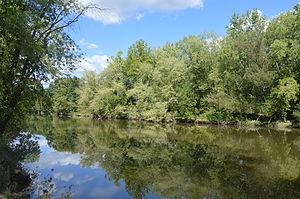
La Shenango est un cours d'eau américain qui s'écoule pour l'essentiel en Pennsylvanie, avec une courte incursion dans le comté d'Ashtabula, dans l'Ohio voisin. Cette rivière se jette dans la Beaver, qui fait partie du système hydrologique du Mississippi.